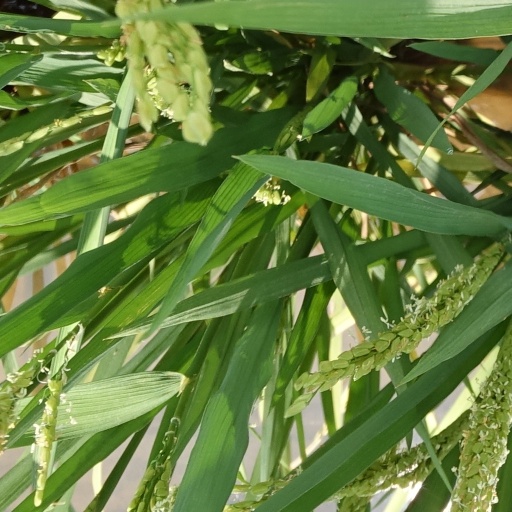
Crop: rice